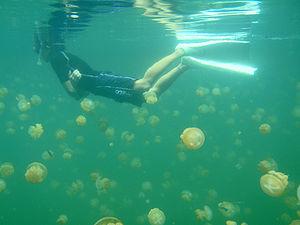
Le terme méduse est un nom vernaculaire désignant les formes libres de nombreux groupes de cnidaires et qui s'opposent donc aux formes polypes, sessiles. En apparence, ces animaux gélatineux sont très frustes. Ils sont dépourvus de squelette, de cerveau et de poumon mais, en réalité, leur structure est complexe, et ils peuvent posséder des structures sensorielles très élaborées comme des ocelles, rassemblées au sein de rhopalies.
Le lac aux Méduses, en paluan Ongeim'l Tketau, en anglais Jellyfish Lake, est un lac d'eau saumâtre situé dans les îles Chelbacheb, aux Palaos, dans l'océan Pacifique. Sa faune est notamment représentée par 10 millions de méduses qui ont pu proliférer en l'absence de prédateurs. Elles y sont apparues via un tunnel, aujourd'hui obstrué, qui le reliait à l'océan.